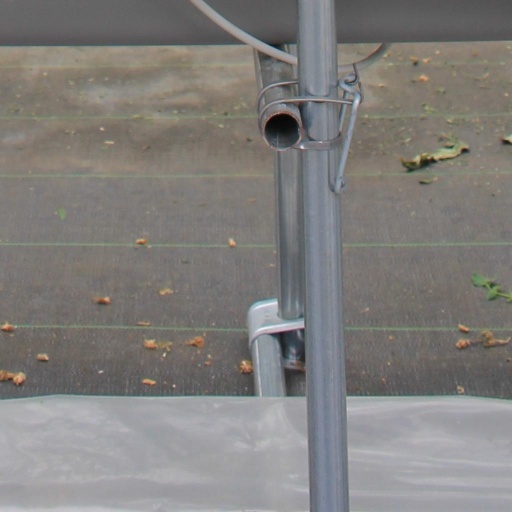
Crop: tomato